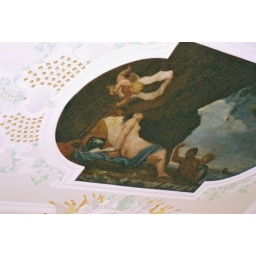
Painted roof of a restored castle near Munich